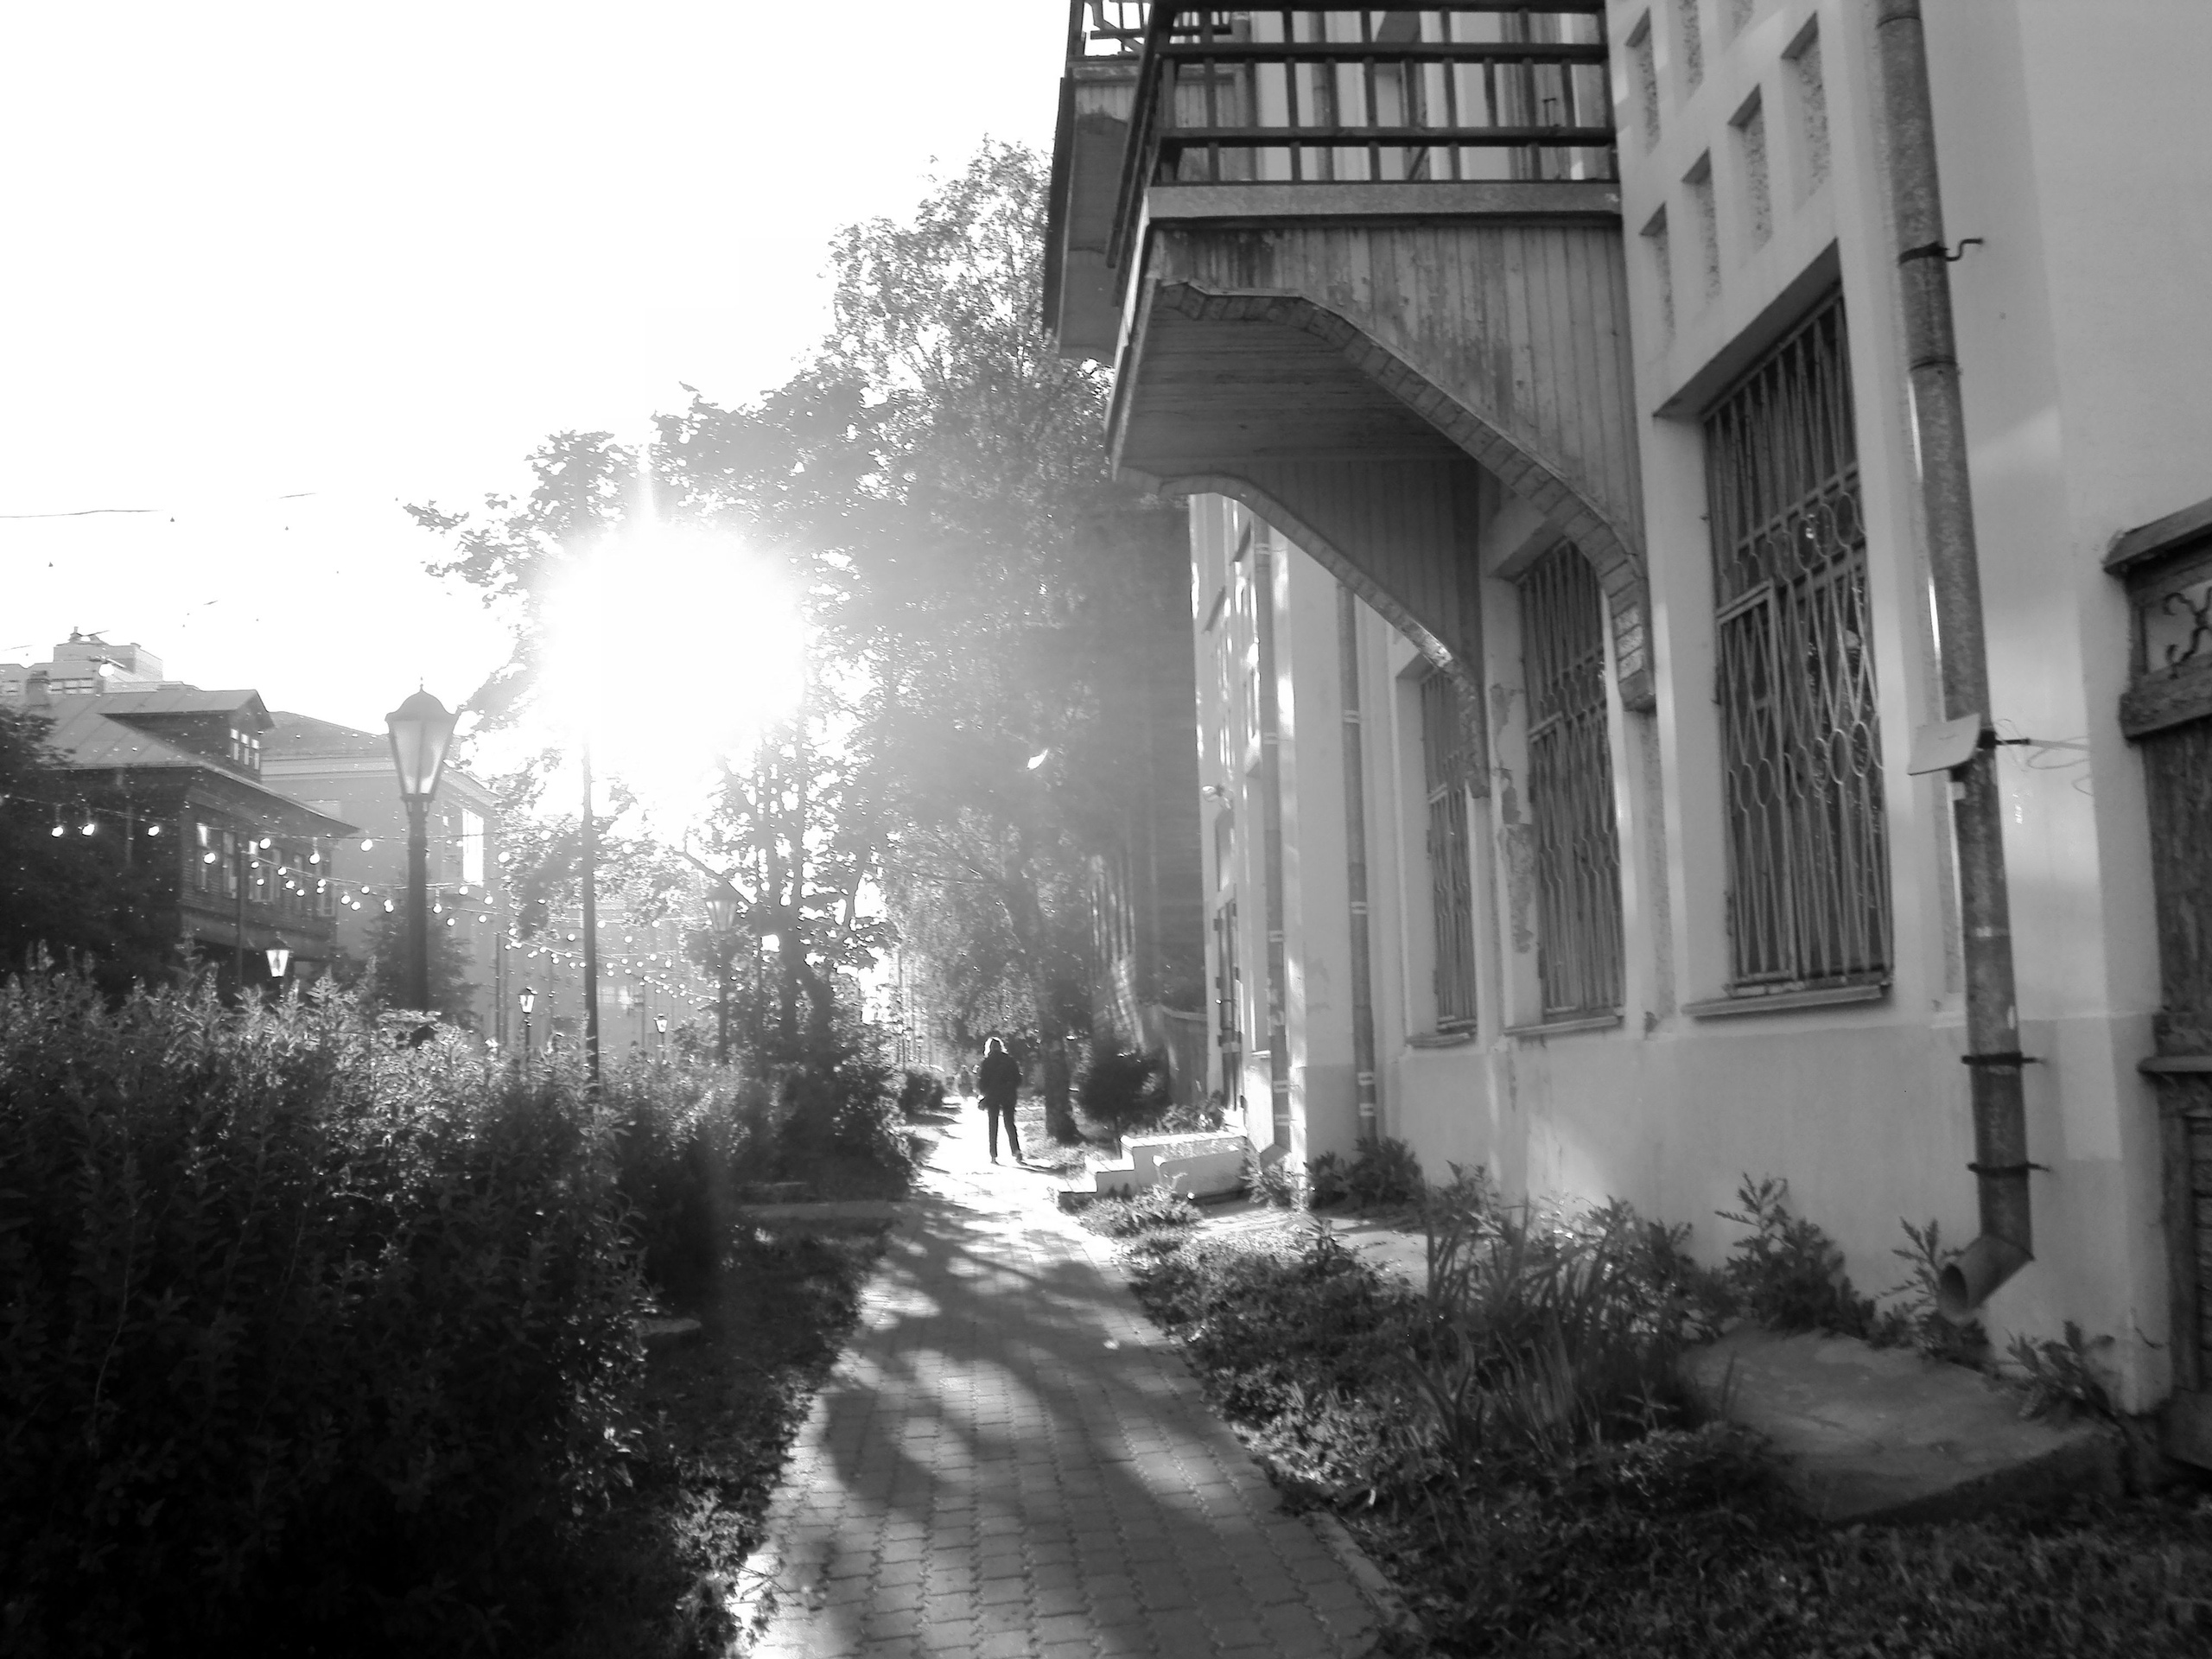
street, plant, sky, atmosphere, building, black and white, architecture, sunlight, style, tree, city, residential area, morning, window, rural area, Tints and shades, road surface, road, monochrome photography, landscape, grass, monochrome, house, alley, facade, darkness, asphalt, lens flare, stock photography, suburb, shadow, history, evening, winter, night, apartment